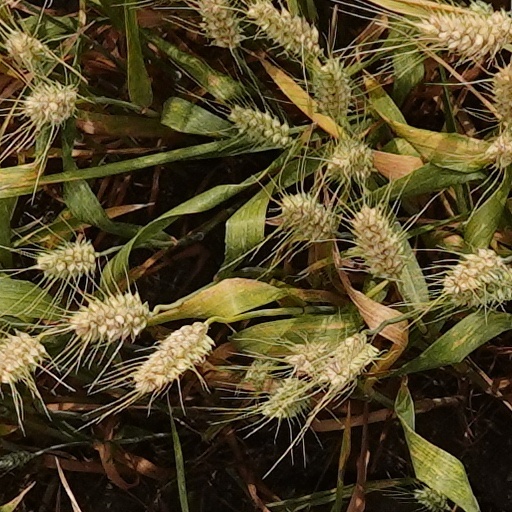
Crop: wheat